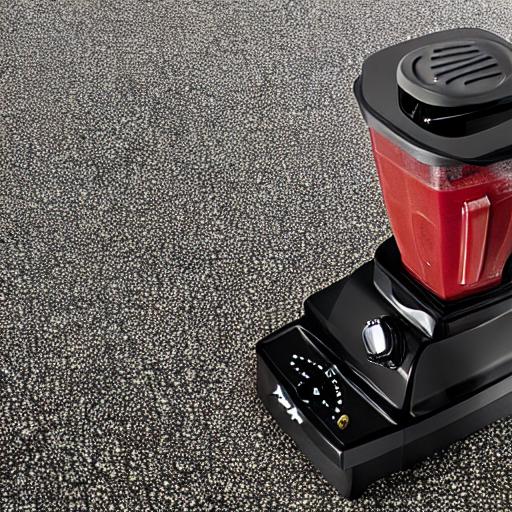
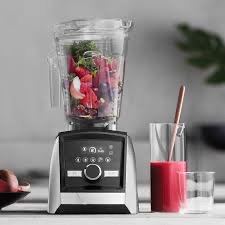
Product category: items_blender
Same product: no